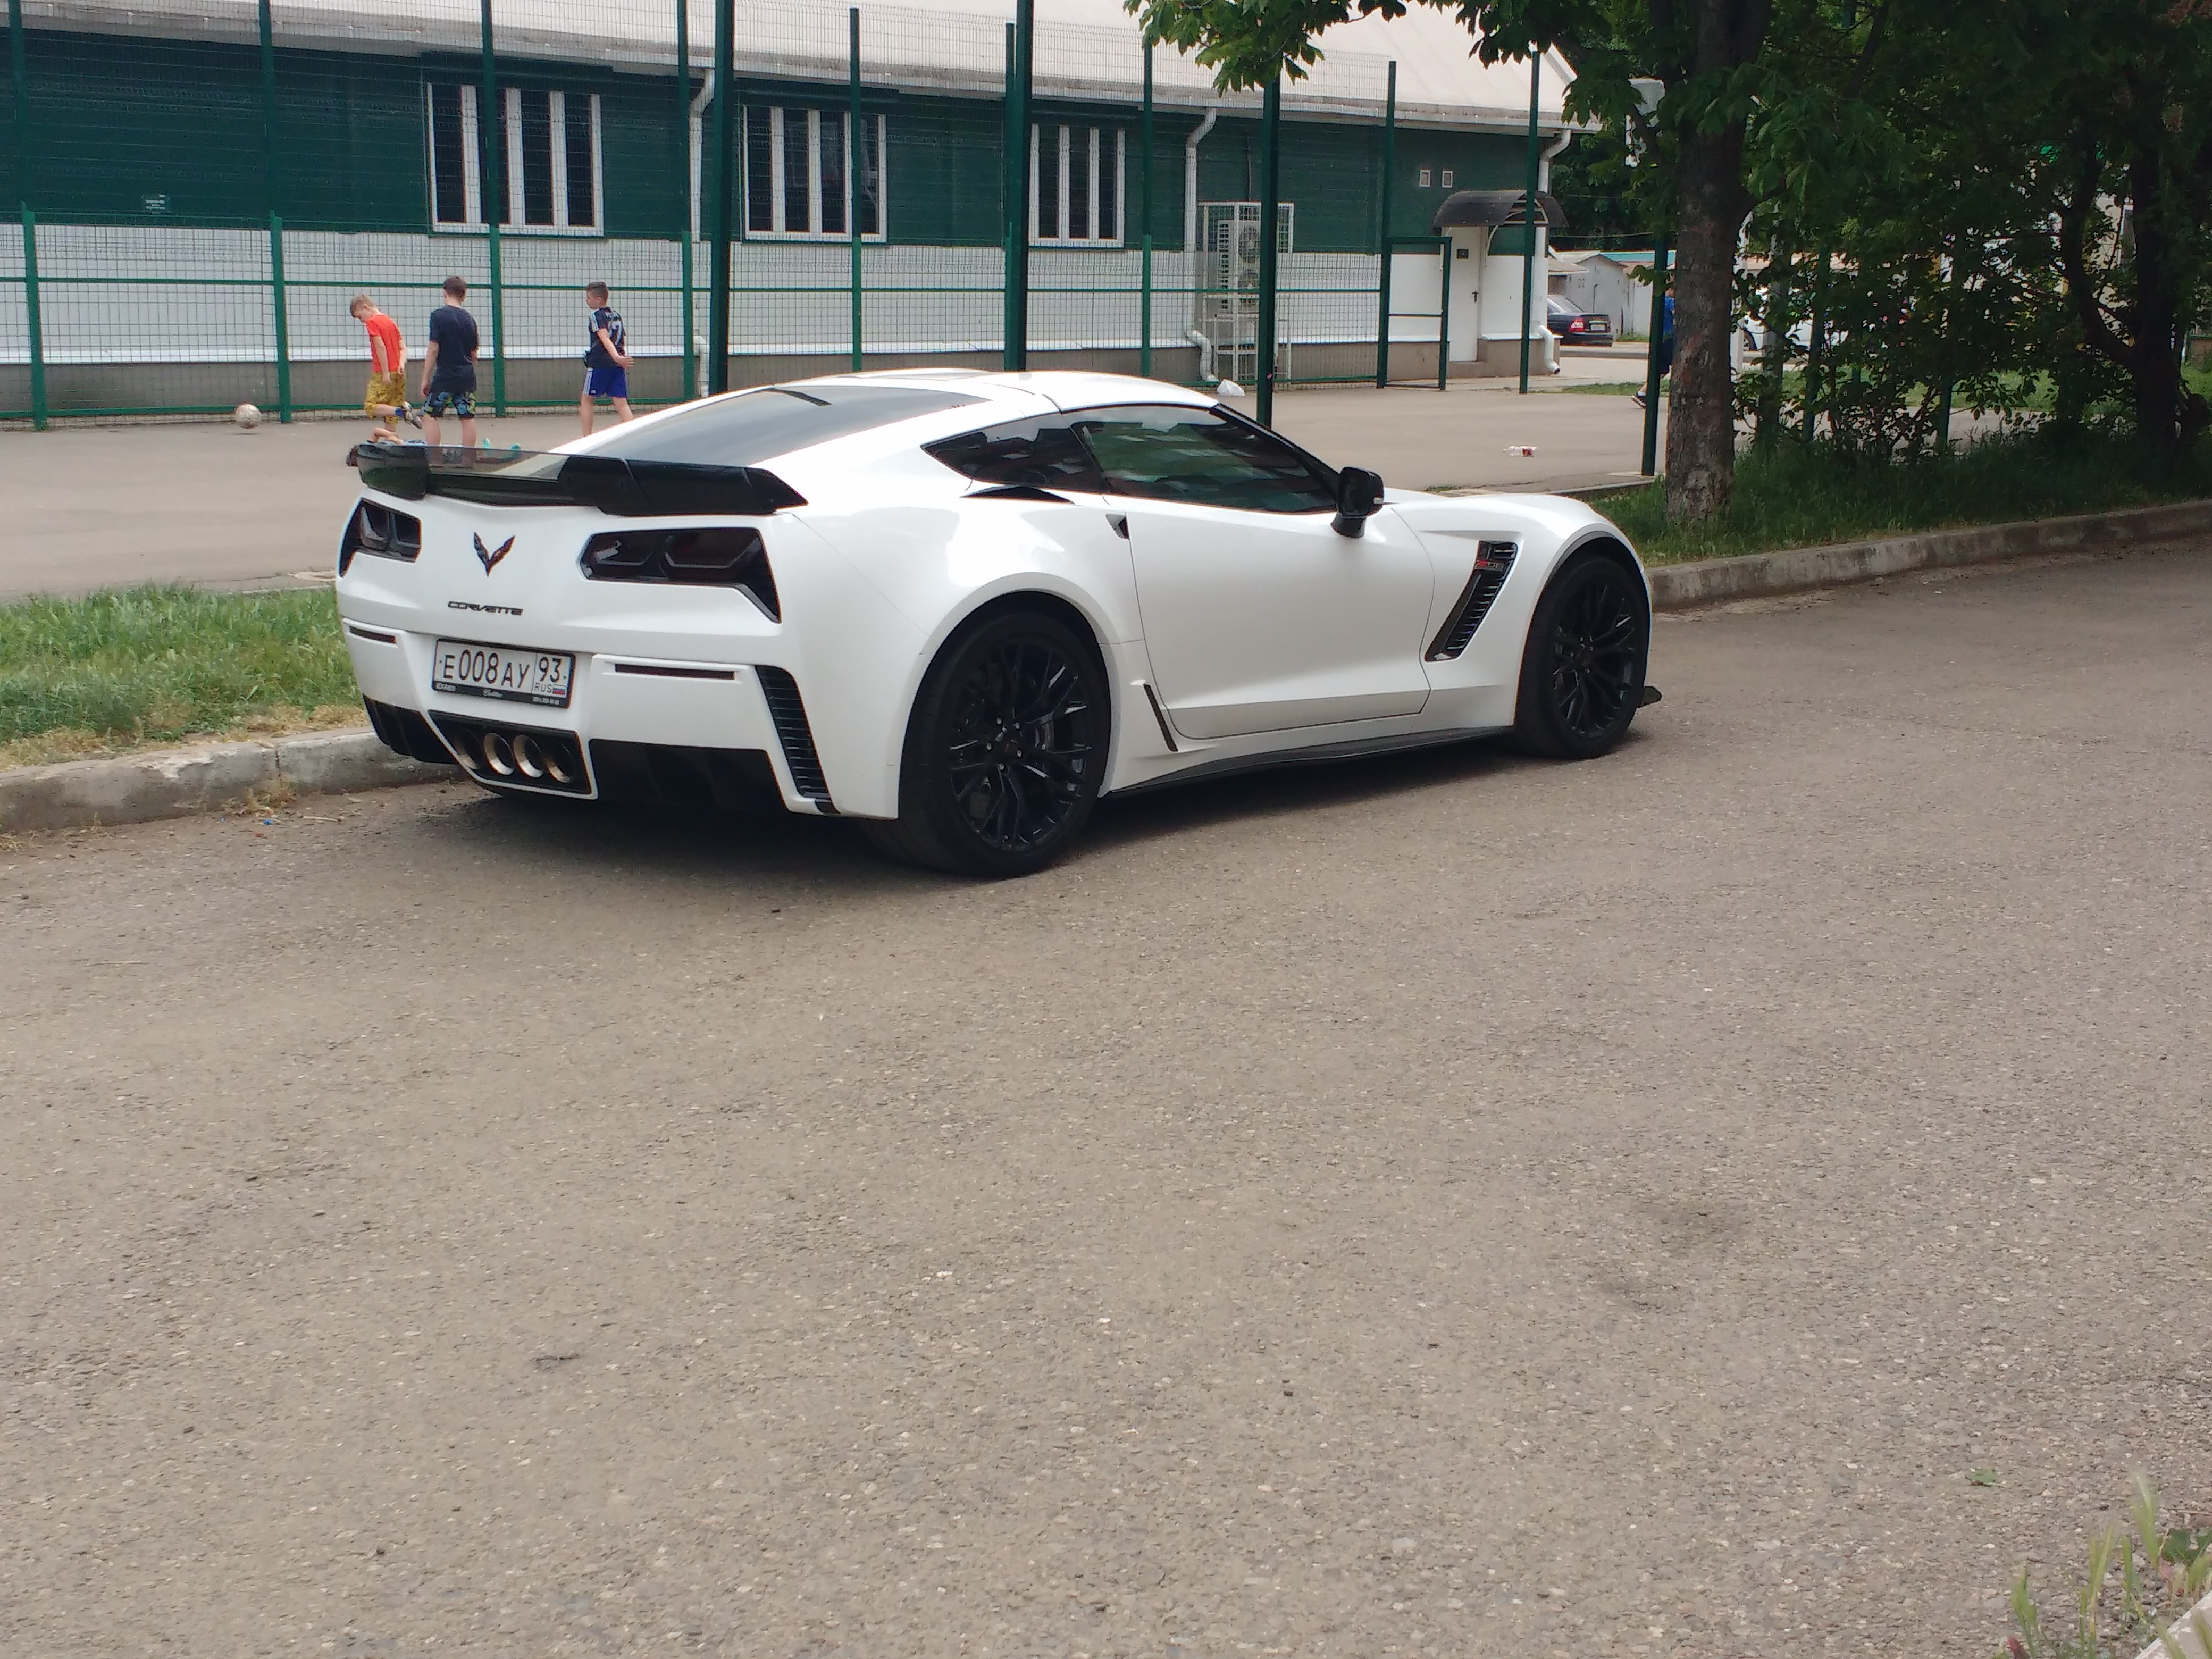
auto, corvette, russia, sport, luxury, chevrolet, tire, wheel, automotive design, mode of transport, vehicle, land vehicle, rim, automotive exterior, infrastructure, automotive lighting, alloy wheel, performance car, car, automotive tire, fender, road surface, supercar, bumper, vehicle registration plate, automotive wheel system, personal luxury car, automotive exhaust, sports car, spoiler, vehicle door, auto part, exhaust system, Tints and shades, luxury vehicle, hood, carbon, spoke, windshield, corvette stingray, coupe, hubcap, muscle car, kit car, rolling, lamborghini, Grand tourer, rear view mirror, muffler, headlamp, tire care, sedan, mid size car, hardtop, driveway